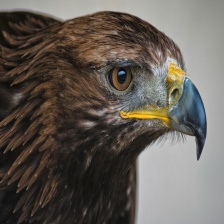
Species: GOLDEN EAGLE
Scientific name: AQUILA CHRYSAETOS